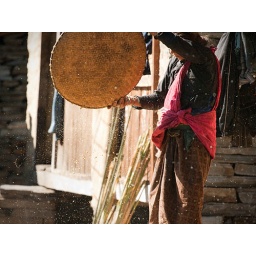
Rijst wannen (zuiveren van kaf door het in de wind op te werpen) in Sirdibas.